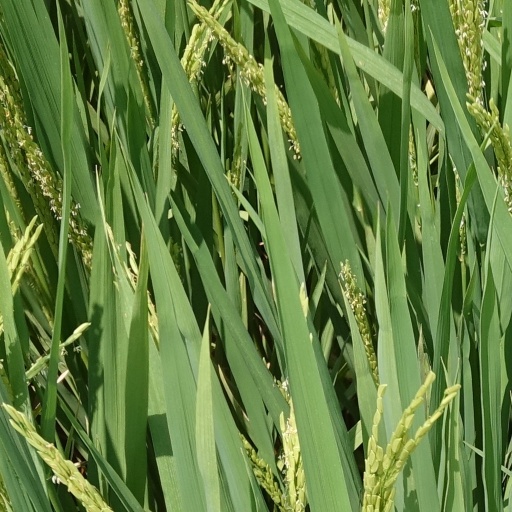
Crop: rice